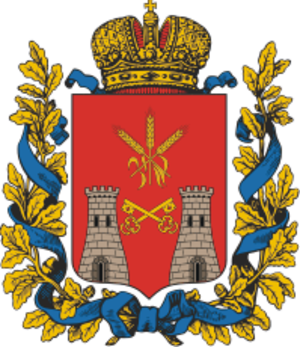
Le gouvernement de Płock est une division administrative de l’Empire russe, située dans le royaume de Pologne, avec pour capitale la ville de Płock. Créé en 1837 le gouvernement exista jusqu’en 1915.